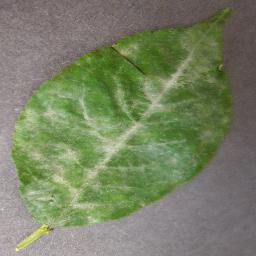
Label: Cherry___Powdery_mildew